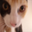
Label: cat